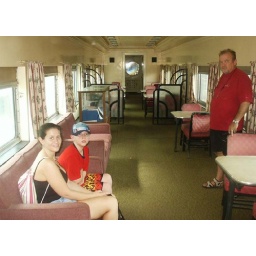
Alex ,Mom and Trav in the dining car of a really old train at the museum